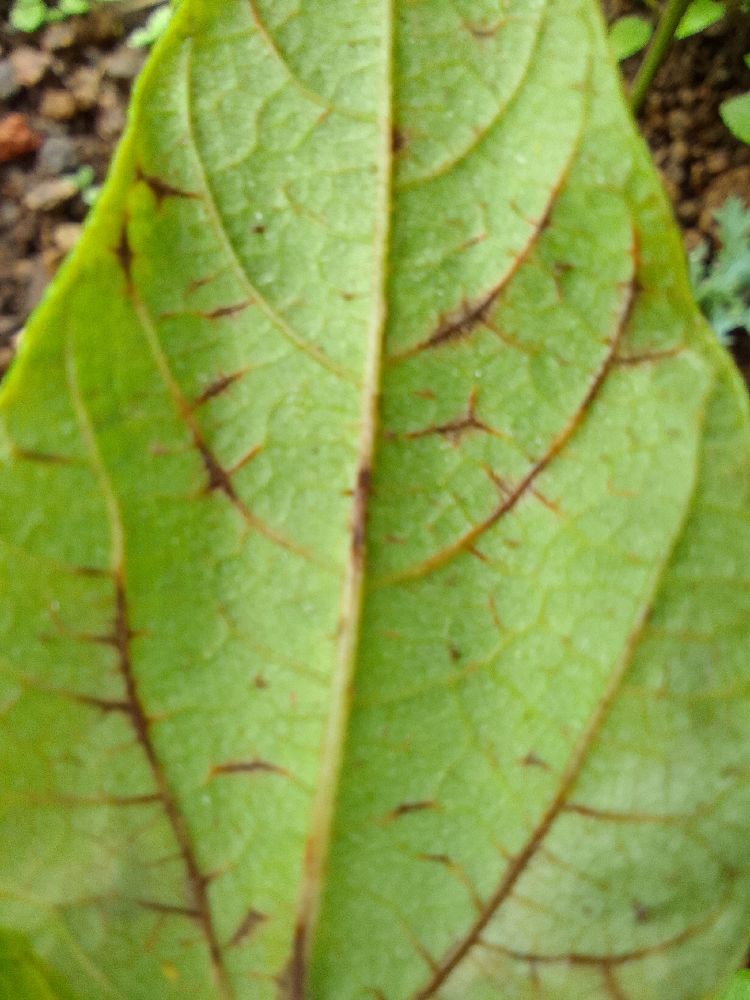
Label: anthracnose